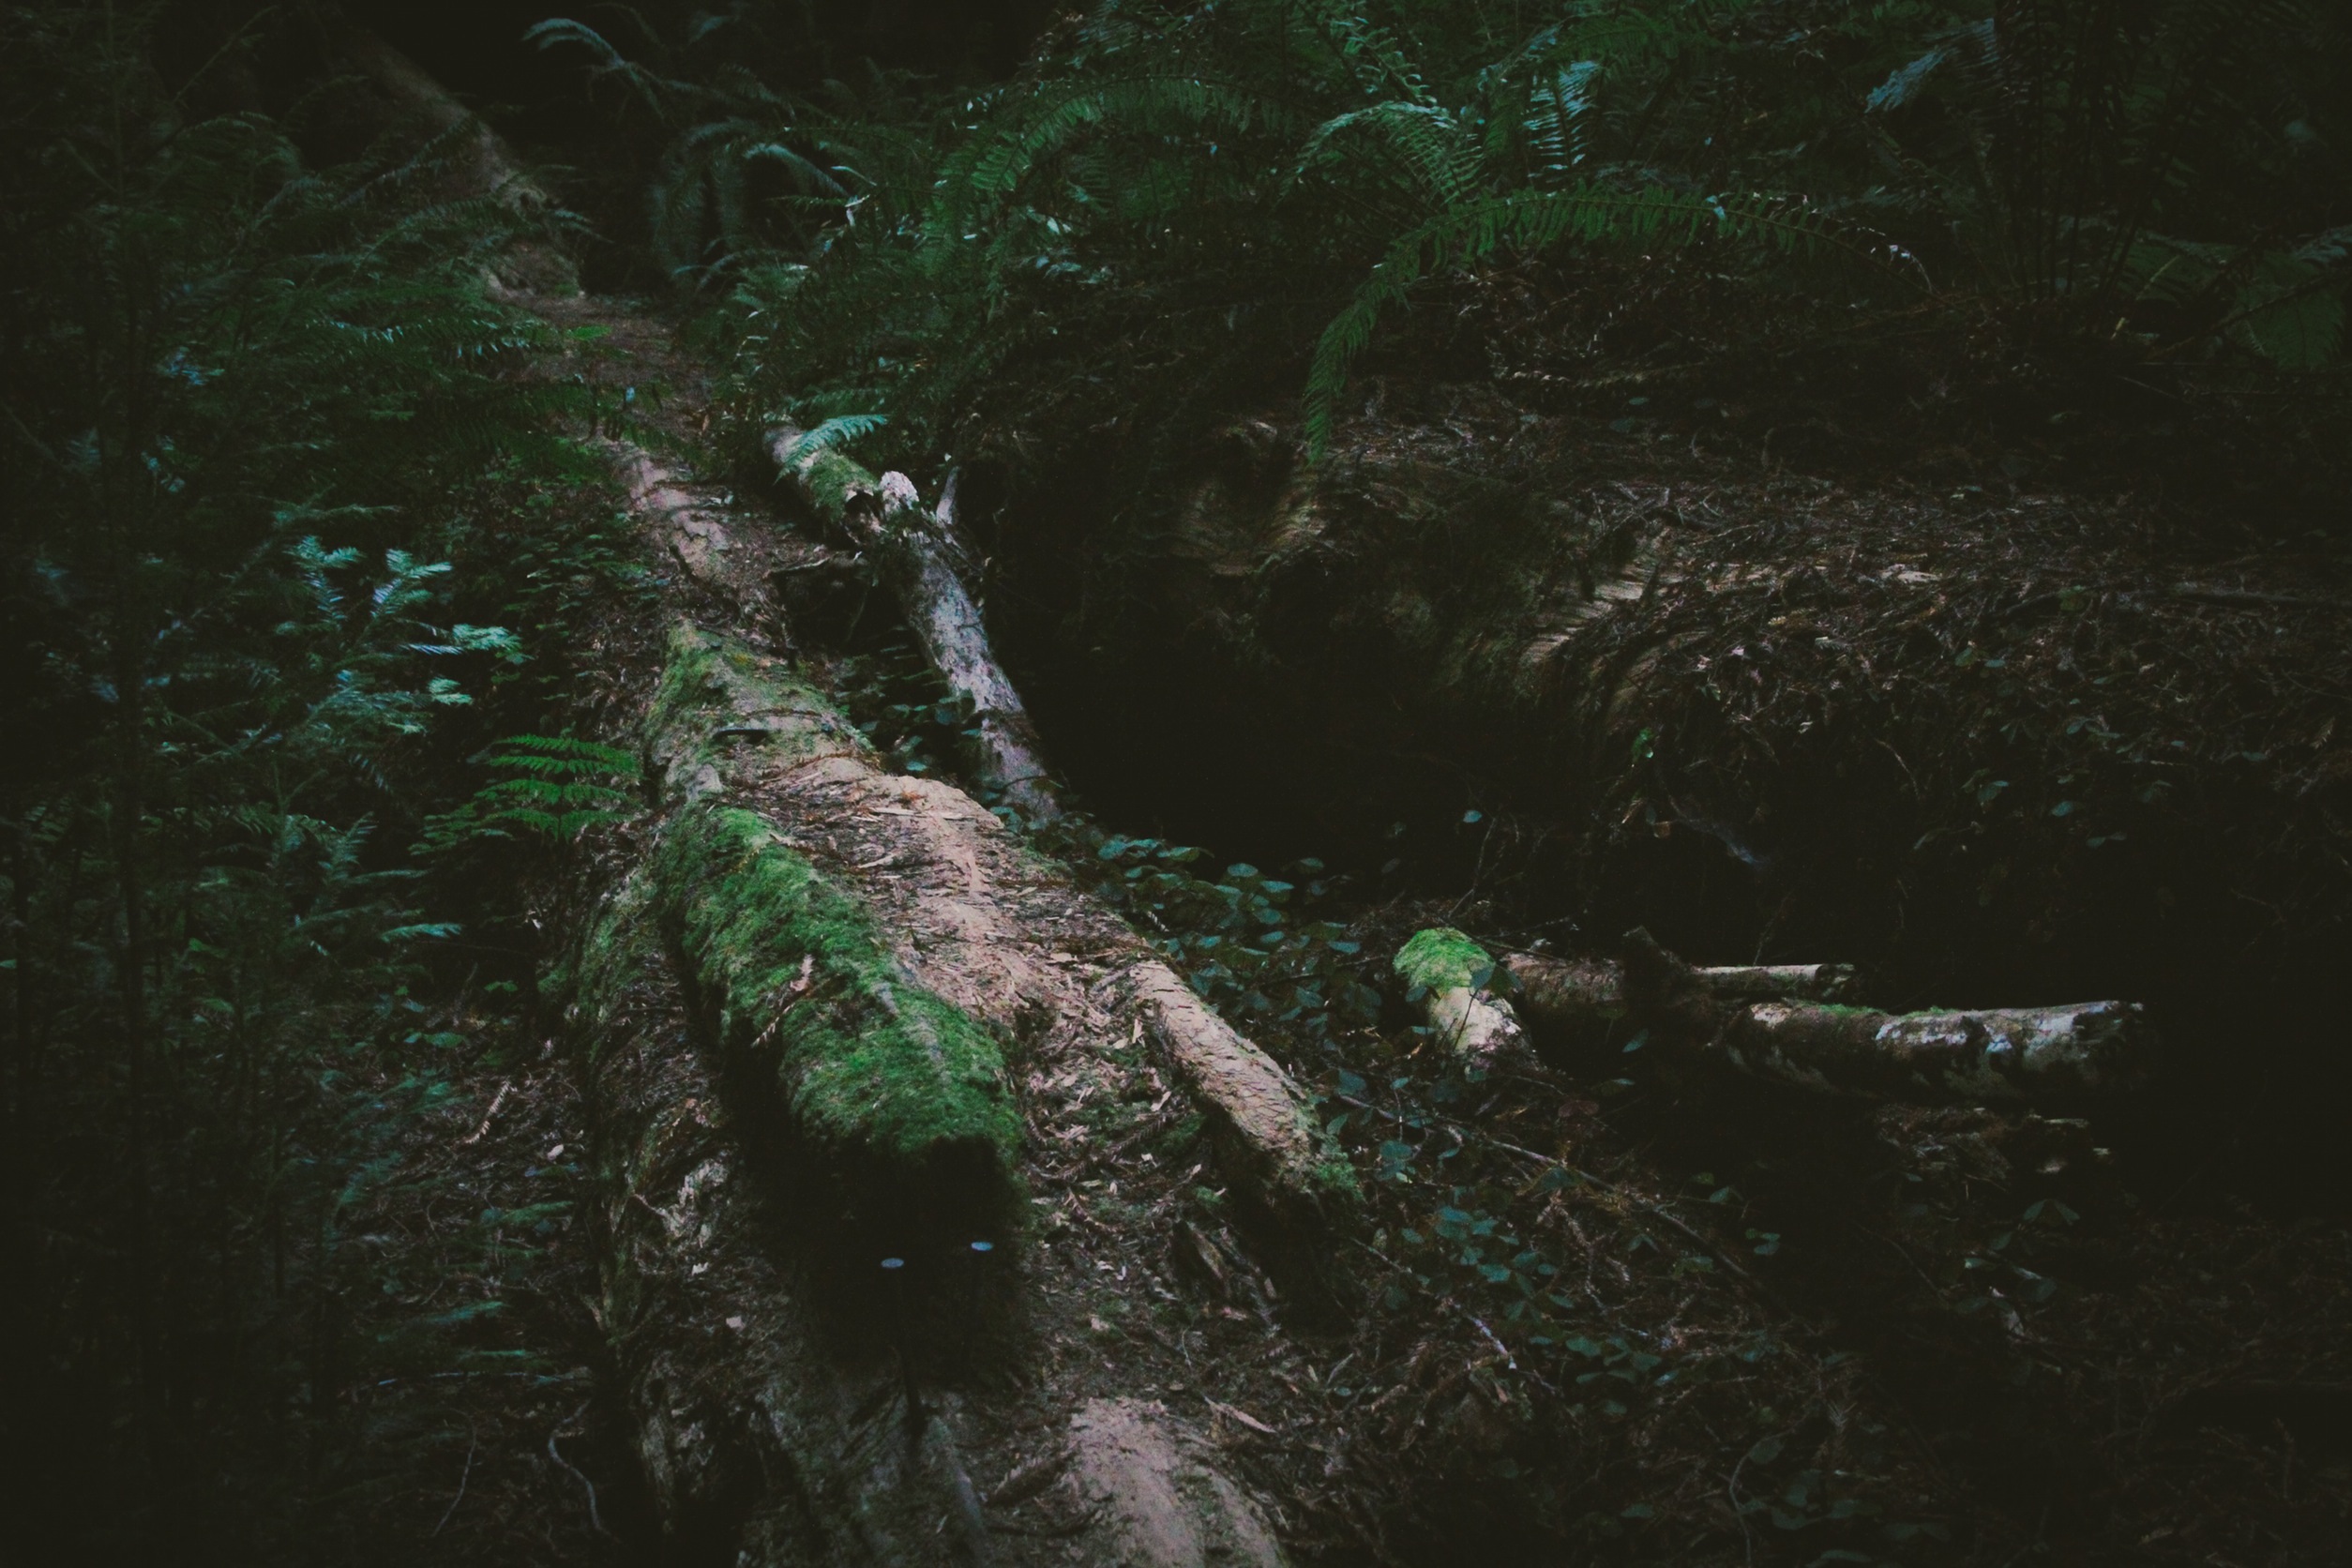
water, nature, forest, ground, underwater, green, reflection, jungle, dirt, darkness, plants, woods, habitat, sticks, screenshot, natural environment